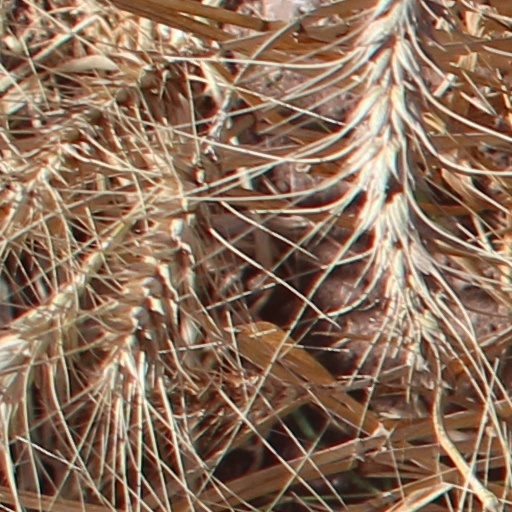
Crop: wheat